Albanian Mosque, Shepparton

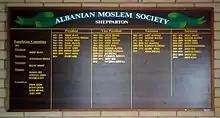
Board listing past and present SAMS leadership, its treasurers and secretaries

SAMS, as a committee is in charge of maintaining the mosque, its finances and membership, and organises other community events like the Albanian Harvest Festival celebrating Albanian culture and Albania, Albanian Independence day, New Years celebrations and other functions. Fundraising for the mosque and SAMS also occurs during the Harvest Festival, held annually at the Shepparton Showgrounds. These SAMS events attract Albanians from other areas in Victoria to Shepparton and are important in connecting the dispersed Albanian community.